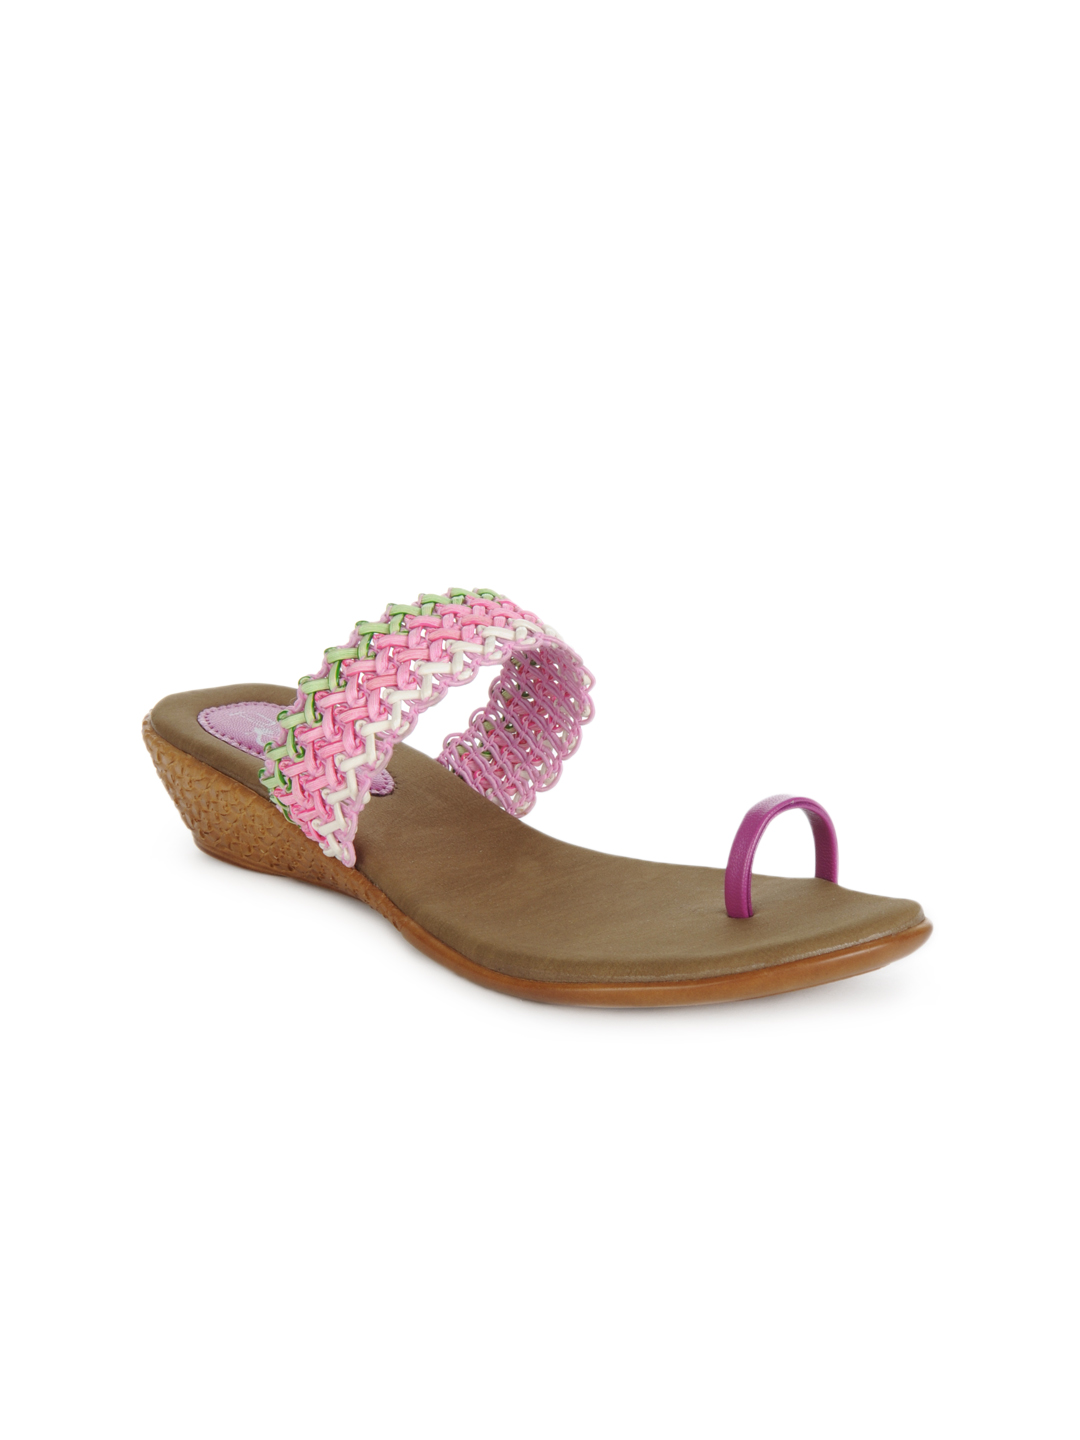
Portia Women Pink Wedges
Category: Footwear / Shoes / Heels
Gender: Women
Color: Pink
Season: Winter 2012
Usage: Casual